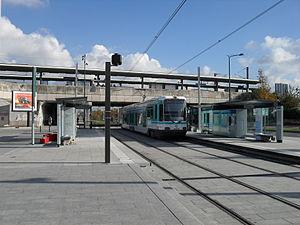
Paris Tramway ligne 1
La liste des stations du tramway d'Île-de-France propose un aperçu des stations actuellement en service sur les lignes de tramway d'Île-de-France, en France. La première ligne a ouvert en 1992. L'ensemble des lignes, qui ne sont pas toutes en correspondance entre elles, comprend 204 stations, depuis le 14 décembre 2019, date d'extension de la ligne 4 du tramway d'Île-de-France.